Grand Central Terminal

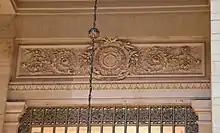
Frieze displaying the terminal's original logo

The terminal's main facade is situated on the building's southern side, facing 42nd Street. It includes a low first story supporting the main portion of the facade, which was key to the architects' vision of the building as a gateway to the city. Its trio of 60-by-30-foot arched windows are interspersed with ten fluted Doric columns that are partially attached to the granite walls behind them, though they are detached from one another. Each window bay is separated by a double pair of these columns, which are in turn separated by a smaller bay with narrow windows. The set of windows resembles an ancient Roman triumphal arch, while the column placement is reminiscent of the Louvre Colonnade. The facade was also designed to complement that of the New York Public Library Main Branch, another Beaux-Arts edifice on nearby Fifth Avenue.